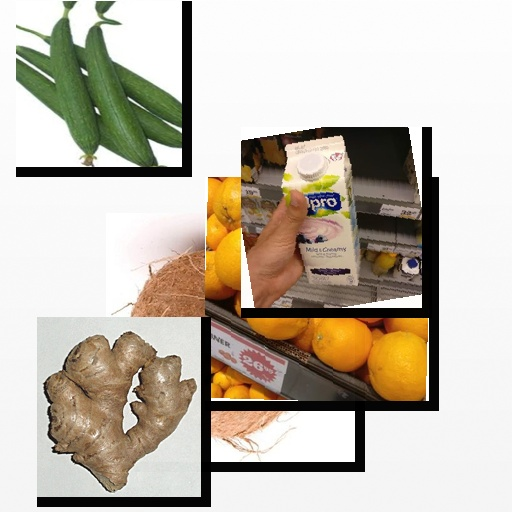
Food items: sponge_gourd, coconut, blueberry_soy_yogurt, ginger, orange